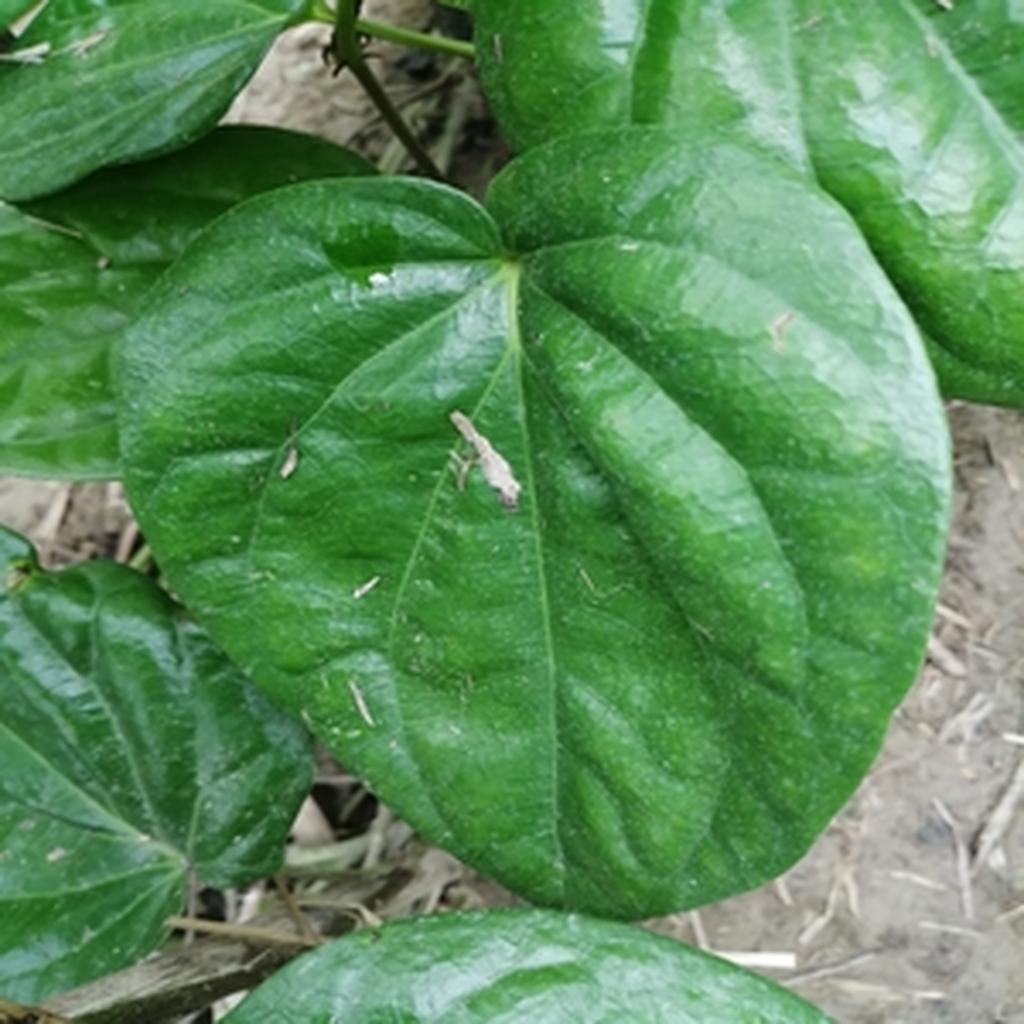
Label: Healthy_Leaf